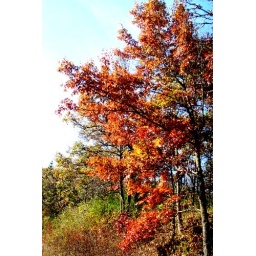
+i like all the differnt shades of red and orange in the tree- i wish the leaves were brighter red/orange like the yellow